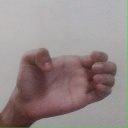
अक्षर: ख